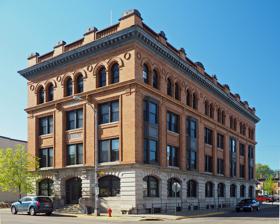
Building: Grain and Lumber Exchange Building
Country: United States of America
Year built: 1900
United States historic place Grain and Lumber Exchange Building U.S. National Register of Historic Places The Grain and Lumber Exchange Building viewed from the north Show map of Minnesota Show map of the United States Location 51 East 4th Street, Winona, Minnesota Coordinates 44°3′4″N 91°38′13″W / 44.05111°N 91.63694°W / 44.05111; -91.63694 Area Less than one acre Built 1900 Built by John Lohse Architect Kees & Colburn Architectural style Renaissance Revival NRHP reference No. 77000774 Designated December 2, 1977 The Grain and Lumber Exchange Building is a historic office building in Winona, Minnesota , United States.  It was designed in Renaissance Revival style by the architectural firm of Kees & Colburn and built in 1900. The building was listed on the National Register of Historic Places in 1977 for its local significance in the theme of architecture. It was nominated for being among Winona's most architecturally distinctive office buildings from the turn of the 20th century.  It is also notable for being designed to the specifications of its first tenants even though they were primarily renters rather than owners. See also National Register of Historic Places listings in Winona County, Minnesota References